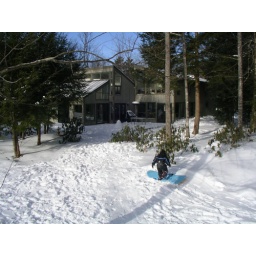
the house has lots of big windows unlike most of the homes in NH